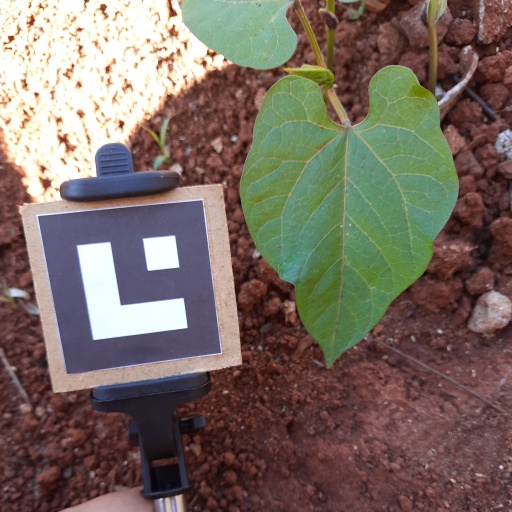
Observations: wavy surface, no eating holes, under shade